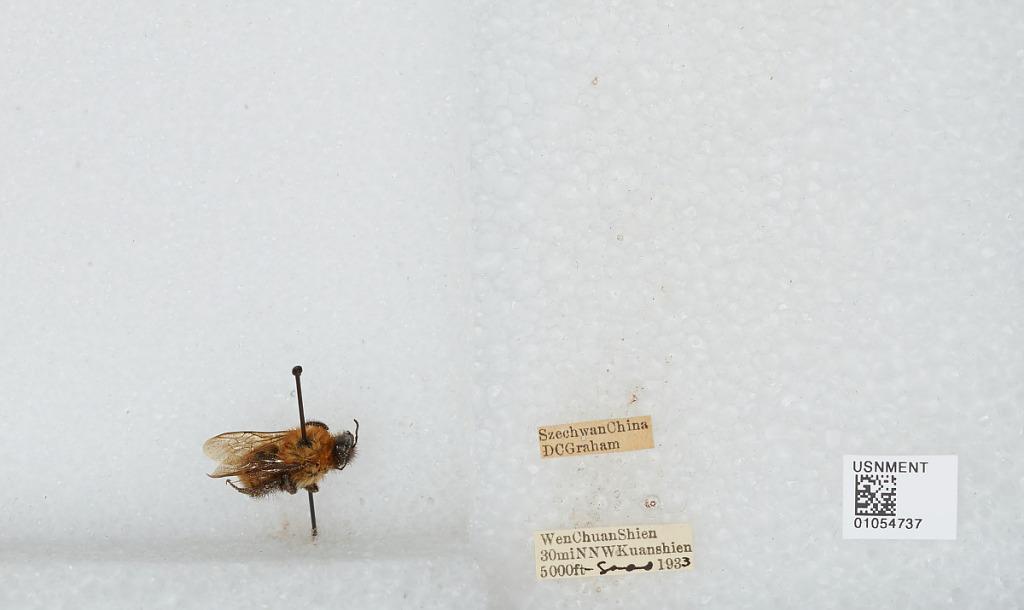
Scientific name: Bombus sp.
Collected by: D. Graham
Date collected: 1933--
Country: China
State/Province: Sichuan
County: Wenchuan Xian
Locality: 30 mi NNW Kuanshien